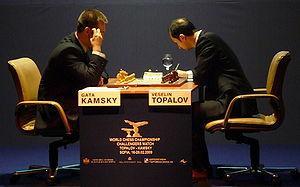
Veselin Topalov, né le 15 mars 1975 à Roussé en Bulgarie, est un joueur d'échecs bulgare.